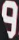
Number: 9